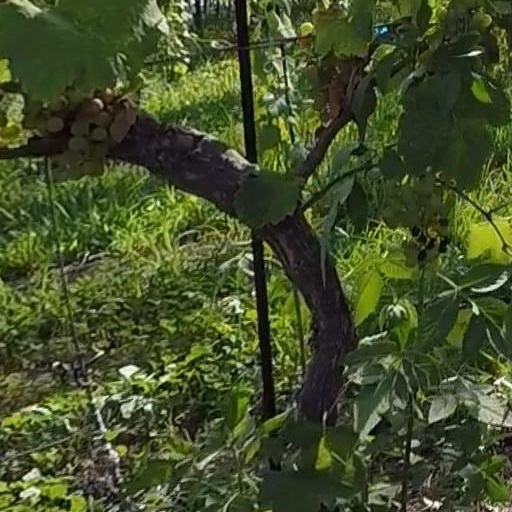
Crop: grape